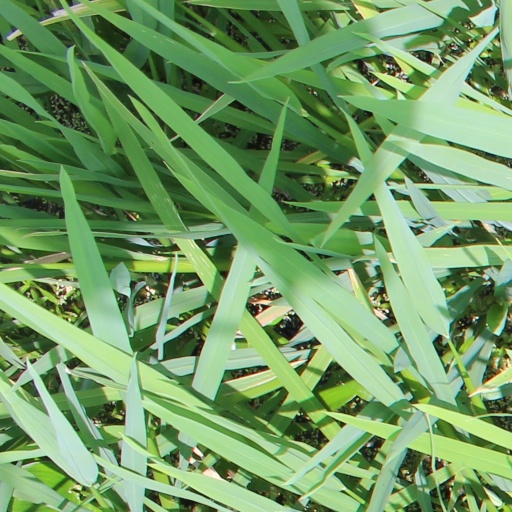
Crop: rice